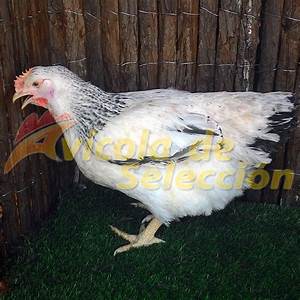
Label: chicken